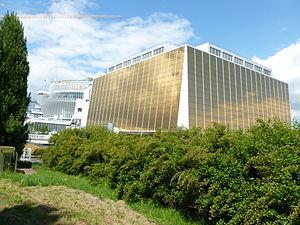
Casino de Montréal, occupant les anciens pavillons de la France et du Québec datant de l'Expo 1967. Île Notre-Dame, Montréal, Québec, Canada
Le Casino de Montréal est un casino situé sur l'île Notre-Dame à Montréal au Québec, dans les anciens pavillons de la France et du Québec durant l'exposition universelle de 1967. Il est géré par la Société des casinos du Québec, une filiale de Loto-Québec. Il est le plus grand casino du Québec et du Canada.